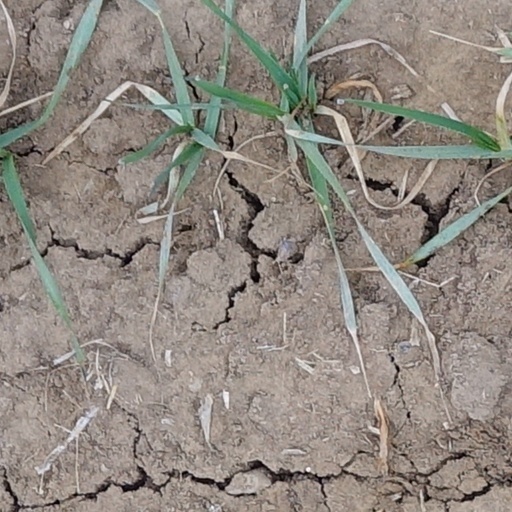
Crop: wheat